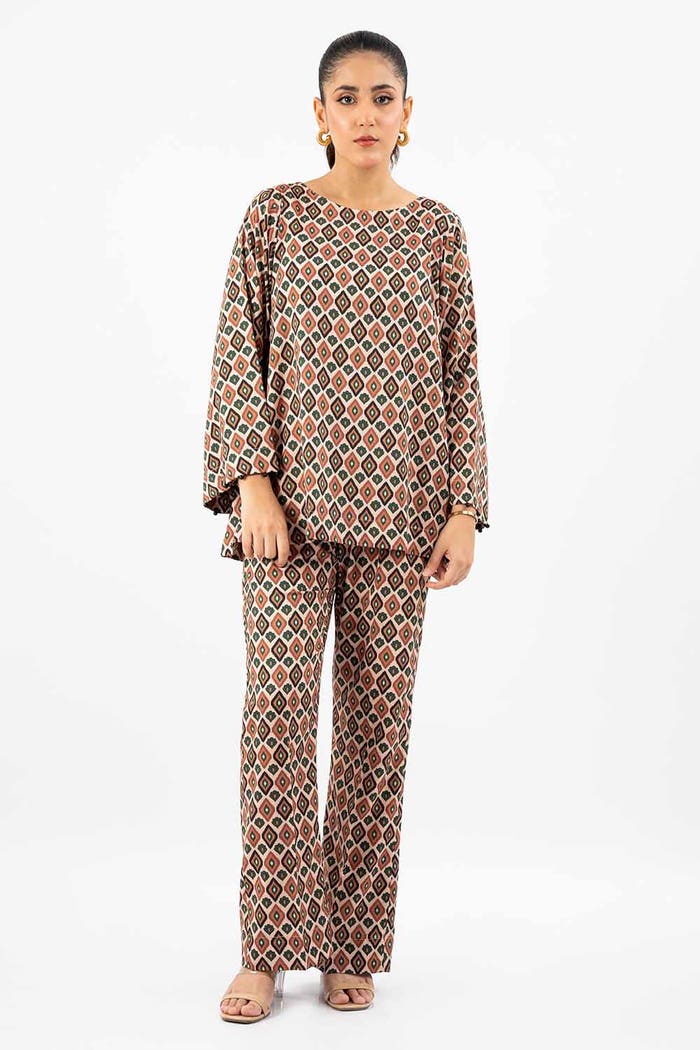
black multi print cotton pajamas